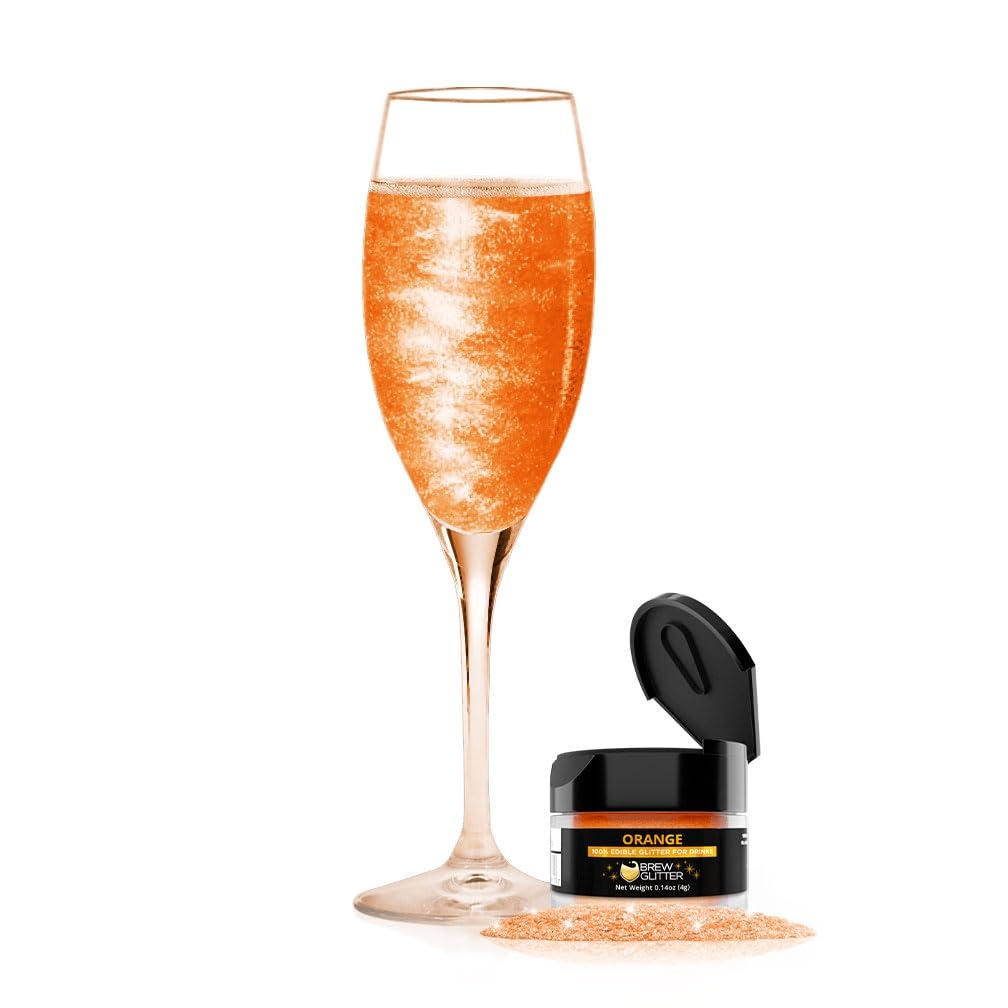
Item Name: Brew Glitter Edible Glitter For Drinks, Beer, &Cocktail Beverages - 1x 4g Flip Top Jar (Orange)
Bullet Point: A dash of Brew Glitter transforms ordinary drinks into Extraordinary visual cocktails, margaritas, beverages, teas, and more.
Product Description: Brew Glitter is made in the USA and is the #1 edible glitter manufacturer in the USA with over 10 million satisfied customers. Brew Glitter is the original drink glitte and offers the widest variety of colors and sizes available. Our edible drink glitter is nut free, gluten free, dairy free, and 100% vegan. We only use quality sourced ingredients, and are halal certified, kosher certified, that is safe to consume. Glitterize Every Sip-sational Moment! Elevate gatherings with the infectious fun of Brew Glitter's dazzle. Edible glitter transforms get-togethers, party's, and celebrations into unforgettable events. Let your drinks radiate and your vibes illuminate, all thanks to Brew Glitter's seriously awesome shimmer. Get ready to sparkle those parties and create memories that glitter and shine. Unleash your imagination with the #1 Original Drink Glitter! Level up your beverage creations, and spark taste buds & conversations with the original Brew Glitter. Drinks never looked so good! Buy the best-selling edible glitter! Brew Glitter's premium edible glitter is made in the USA, halal certified, kosher certified, and is safe to consume. No barista or mixologist skills needed! Mix in Brew Glitter's edible magic effortlessly, watch it dissolve, and get ready for the 'oohs' and 'aahs.' Turn Ordinary into Extraordinary! With a dash of Brew Glitter transform ordinary into Extraordinary. Just a swirl of our edible drink glitter infuses life and color into any drink, making every sip one you'll remember. Celebrate in Style with Brew Glitter. Add sparkle to every sip with Brew Glitter - the perfect touch for memorable moments. Brew Glitter's edible drink glitter transforms get-togethers, party's, and celebrations into unforgettable events. Drinks Never Looked so Good! Drinks never looked so good! Buy the original best-selling edible glitter made in the USA. Let your drinks radiate and your vibes illuminate, all thanks to Brew Glitter's seriously awesome shimmer.
Value: 0.1411
Unit: Ounce

Price: 9.98